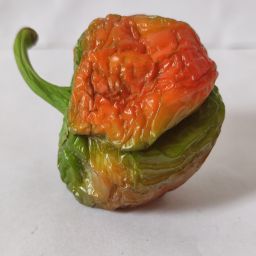
Crop: Bell Pepper
Quality: Damaged